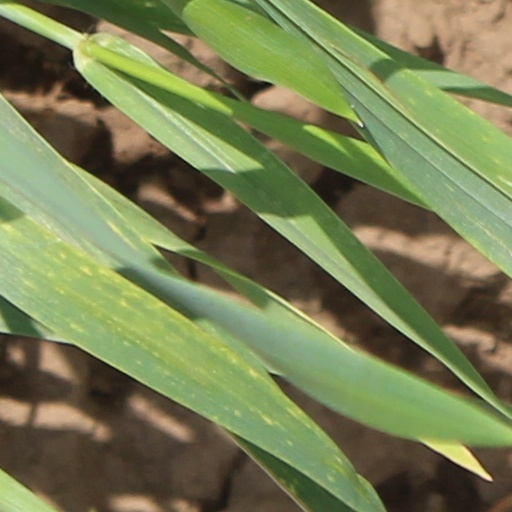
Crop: wheat